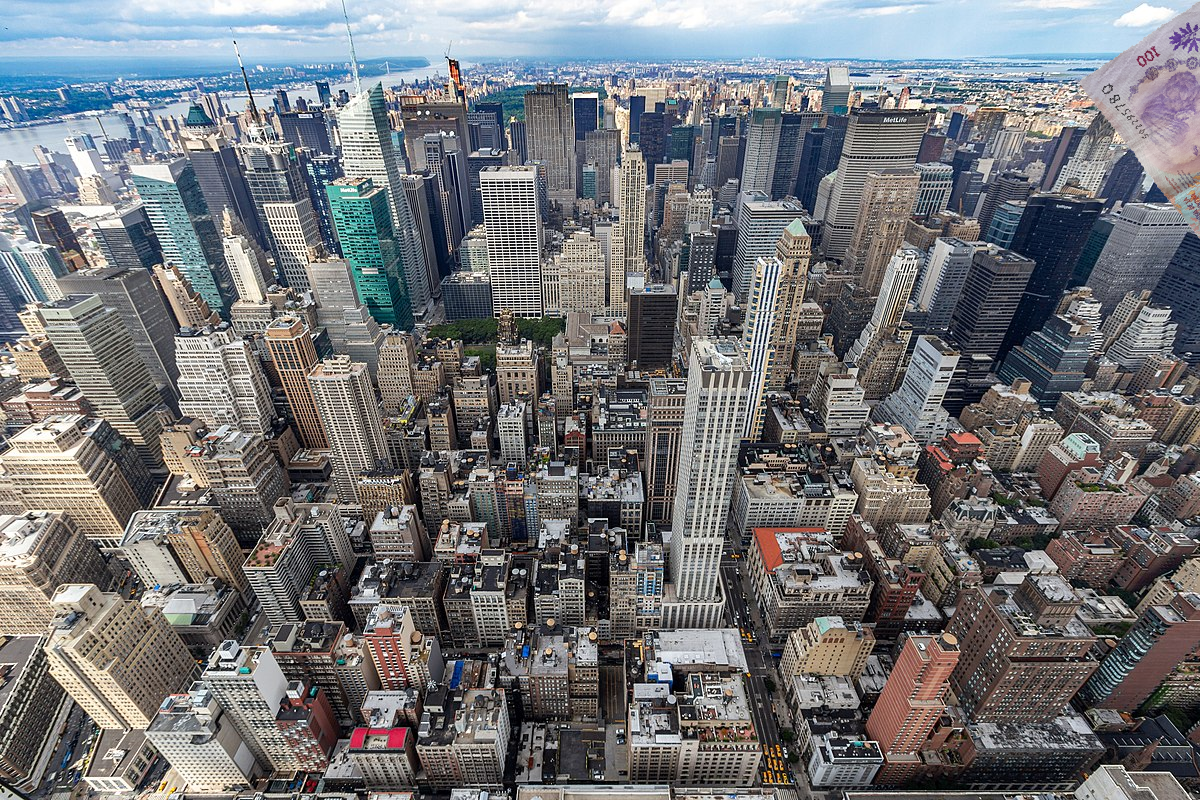
Denominación: 100